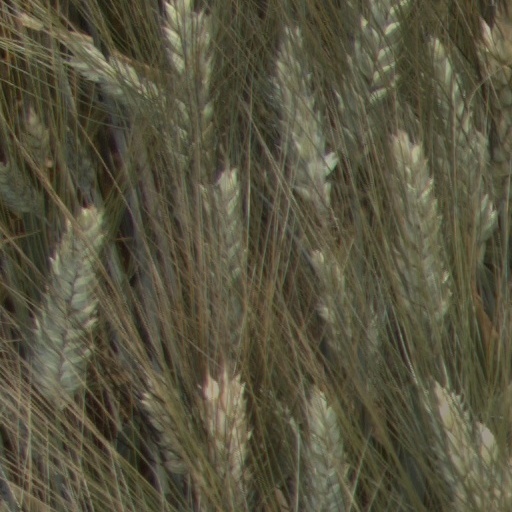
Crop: wheat